2010s in Bangladesh

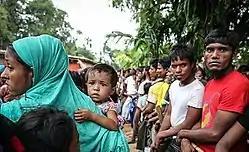
Rohingya refugees in Bangladesh in October 2017

Based on World Development Indicators published by the World Bank the population of Bangladesh grew from 150 million at the beginning of the decade to 161 million by the end. This signifies an annual population growth rate of 0.7%. Population density increased from 1156 to 1240 per sq. km. The urban population was 30.5% of the total at the beginning, which ended up at 36.6%. Dhaka, the largest city, with a population of 14.7 million, accounted for 31.8% of the total urban population by 2019. Age dependency ratio (% of working-age population) changed from 58.2% to 49.0% by the end of the decade.